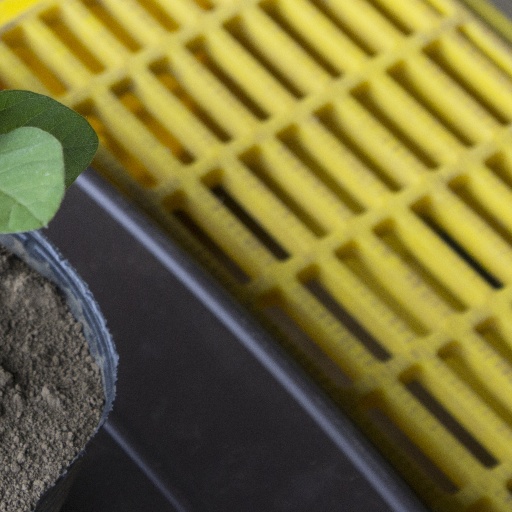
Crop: soybean